Dirndl

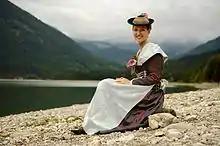
Woman wearing dirndl in the style of Isarwinkler Tracht, near Bad Tölz (Bavaria)

The Second World War (1939–1945) began a downturn in the popularity of the dirndl. After Hitler's invasion of Poland in 1939, American and British consumers began rejecting all things German. In turn, new fashion influences appeared in popular culture, such as the film "Gone With the Wind", which premiered less than three months after the fall of Warsaw. By 1941, the dirndl had been replaced as an American fashion craze by the wasp waist.